Stockton Mine

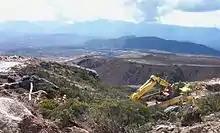
Part of the Stockton Opencast Mine

Stockton Mine, on the Stockton Coal Field, is New Zealand's largest opencast mining operation. The entrance to the mine is at the former settlement of Stockton.